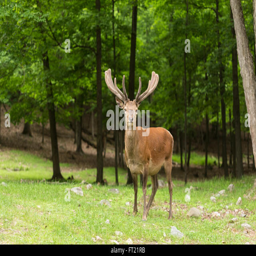
large male deer in the woods